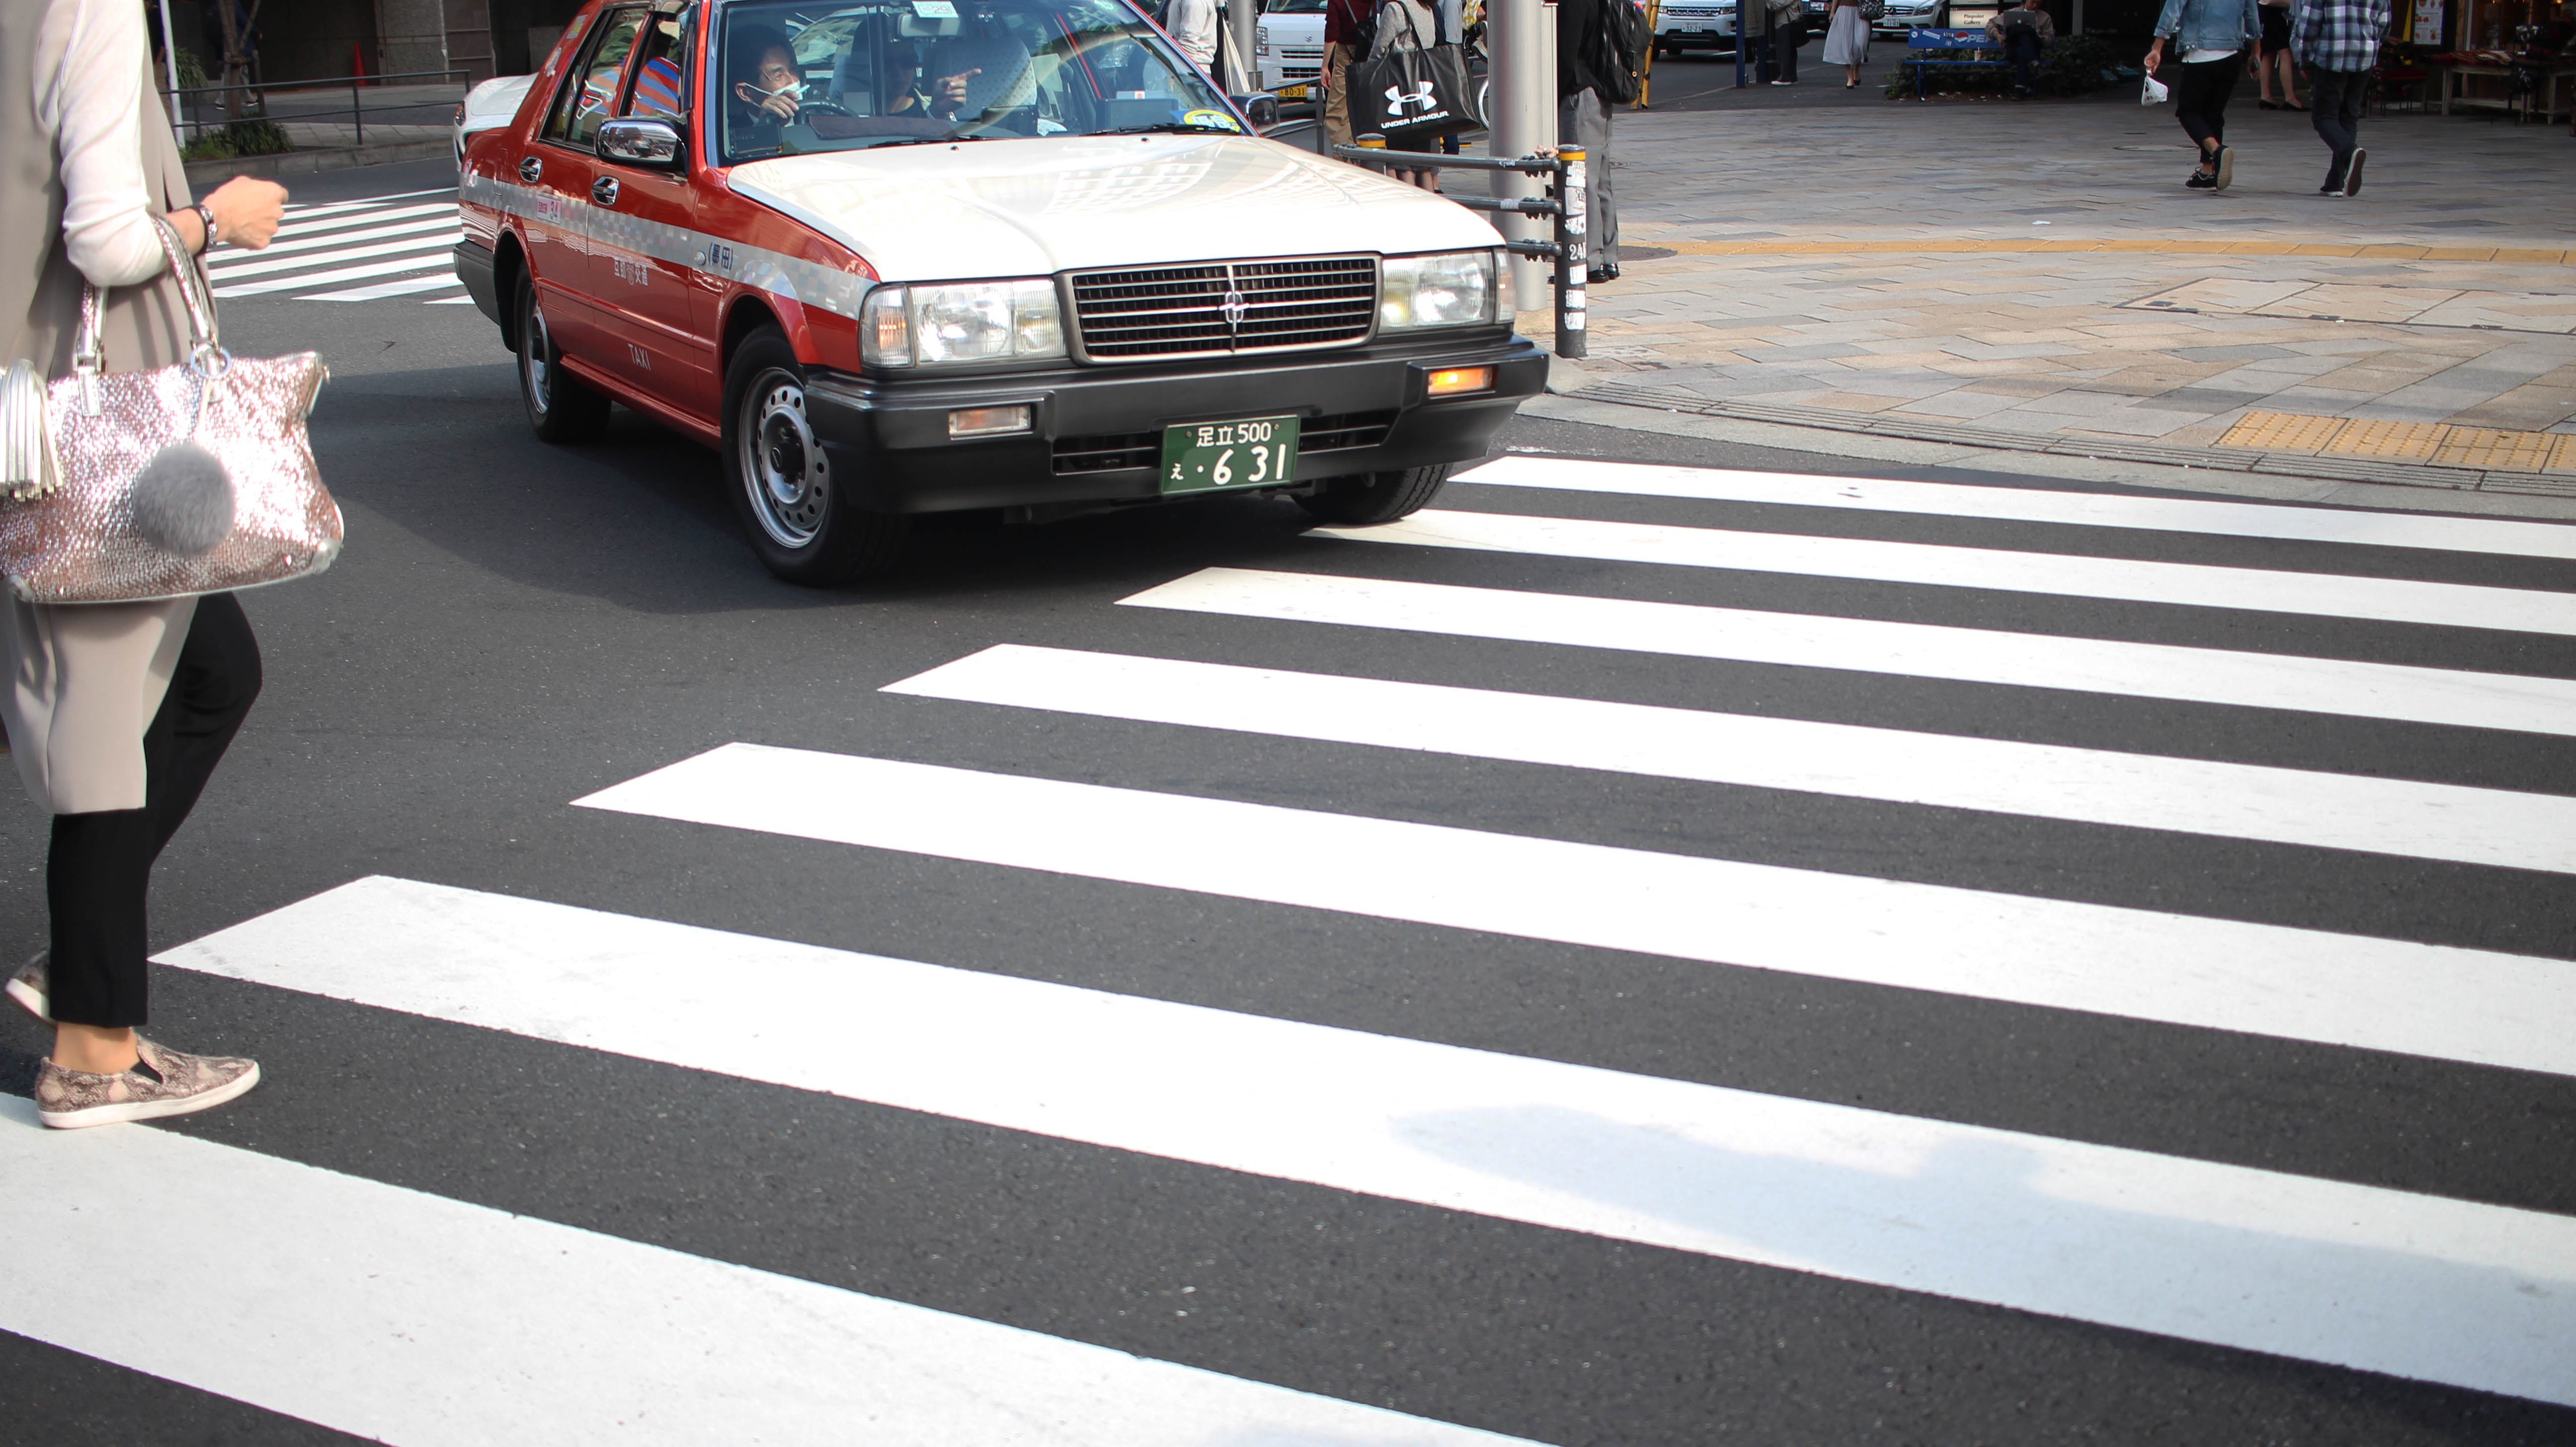
pedestrian, road, street, car, asphalt, vehicle, lane, infrastructure, zebra crossing, pedestrian crossing, automobile make